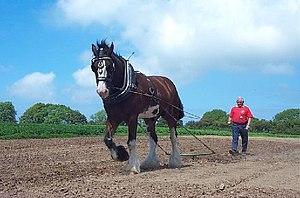
Le cheval au Royaume-Uni constitue le premier secteur économique sportif. Figurant parmi le trio de tête des pays européens en terme d'élevage de chevaux en l'an 2000, le Royaume-Uni est aussi, historiquement, l'un des premiers territoires occidentaux à connaître une féminisation de ses pratiques équestres, dès les années 1950.